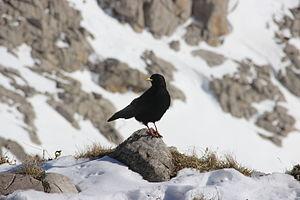
Le Centre de recherches sur les écosystèmes d’altitude est un organisme de recherche spécialisé dans l’étude des milieux montagnards, basé à Chamonix Mont-Blanc et qui fédère des chercheurs français, suisses et italiens. Cette association à but non lucratif financée principalement par des organismes publics, se veut à la fois le théâtre d'une recherche scientifique diversifiée, mais aussi un lieu de diffusion et de partage des savoirs avec le grand public. Elle cherche notamment à explorer et comprendre l’impact du changement climatique sur la biodiversité et à partager ces connaissances.